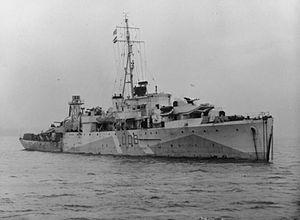
Le HMS Woodpecker est un sloop britannique, de la classe Black Swan modifiée, qui participa aux opérations navales contre la Kriegsmarine pendant la seconde Guerre mondiale.